Heavy fighter

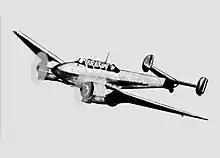
The Potez 633, a light-bomber variant of the 63 series

In 1934, the French Ministry of Air issued a specification for a new two or three-seat multi-role fighter, capable of functioning as a bomber escort and night fighter, as well as providing fighter direction (leading formations of single-engine fighters to their targets). The specification also required, at minimum, two forward-facing 20 mm cannons, as well as a rearward-facing machine gun for defensive purposes. This was relatively very heavy armament for a fighter in 1934, with most contemporary aircraft mounting one or two light machine guns.